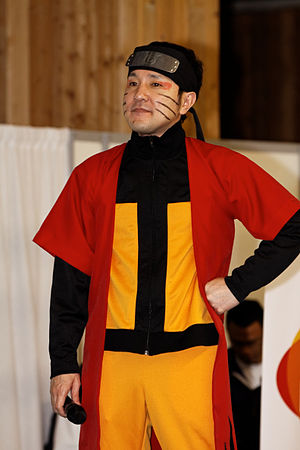
Naruto Uzumaki / Historie
Hiroshi Matsuyamas cosplay af Naruto.
Naruto Uzumaki er en fiktiv person i manga – og animeserien Naruto af Masashi Kishimoto, som er 12 år. Naruto er hovedpersonen i serien, han er en teenage ninja fra den fiktive by Konohagakure. Landsbybeboerne afskyr Naruto på grund af den Nihalede Ræv—et ondsindet monster der angreb Konohagakure—der er forseglet i hans krop. For at blive anerkendt, stræber Naruto efter at blive landsbyens leder, Hokagen. Efter eksamen bliver han genin, og kommer på hold med Sasuke Uchiha og Sakura Haruno, der sammen bliver trænet af Jouninen, Kakashi Hatake.